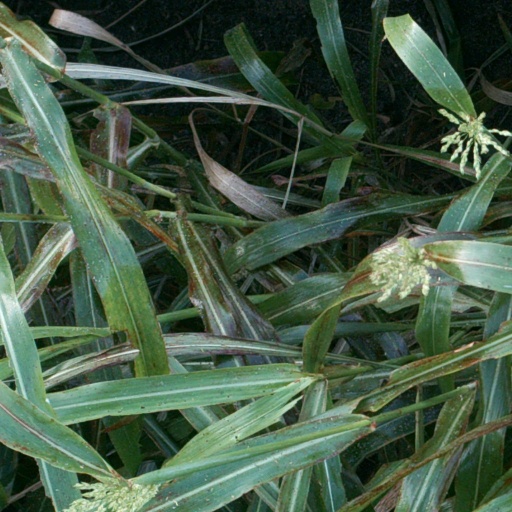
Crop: sorghum